Länderbank

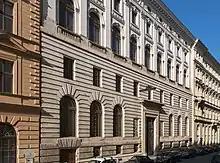
The building in Vienna designed by Otto Wagner for Länderbank, its head office from 1884 to 1938

The Länderbank, full original name k. k. privilegierte Österreichische Länderbank, was a major Austrian bank, created in 1880. In 1922 its head office was moved to Paris under the name Banque des Pays de l'Europe Centrale (BPEC), even though its activity remained overwhelmingly in the Austrian operations. After the 1938 Anschluss the latter came under control of Dresdner Bank by the name Länderbank Wien. It was nationalized in 1946, renamed Österreichische Länderbank AG in 1948, and eventually merged in 1991 with Vienna's Zentralsparkasse to form Bank Austria, which in turn has been a subsidiary of UniCredit since 2005.